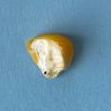
Maize quality: Bad